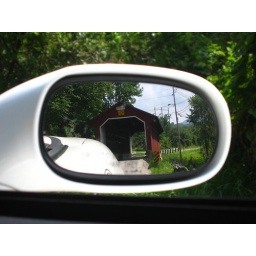
A striking, traditional covered bridge in Bennington, Vermont (seen in my door mirror).